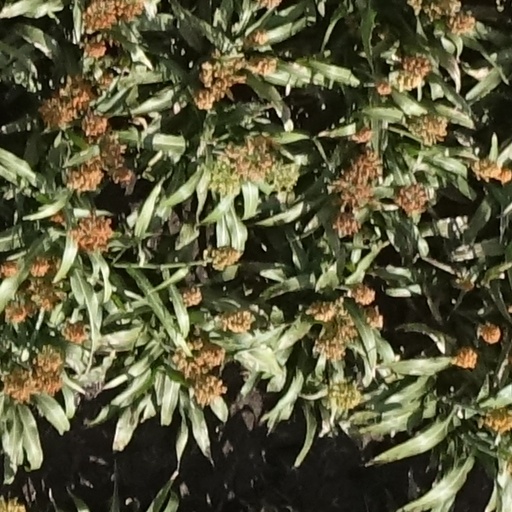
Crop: sorghum